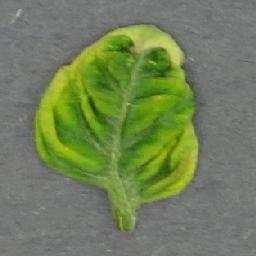
Label: Tomato___Tomato_Yellow_Leaf_Curl_Virus